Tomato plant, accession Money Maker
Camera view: bottom (45 deg); turntable rotation: 270 degrees
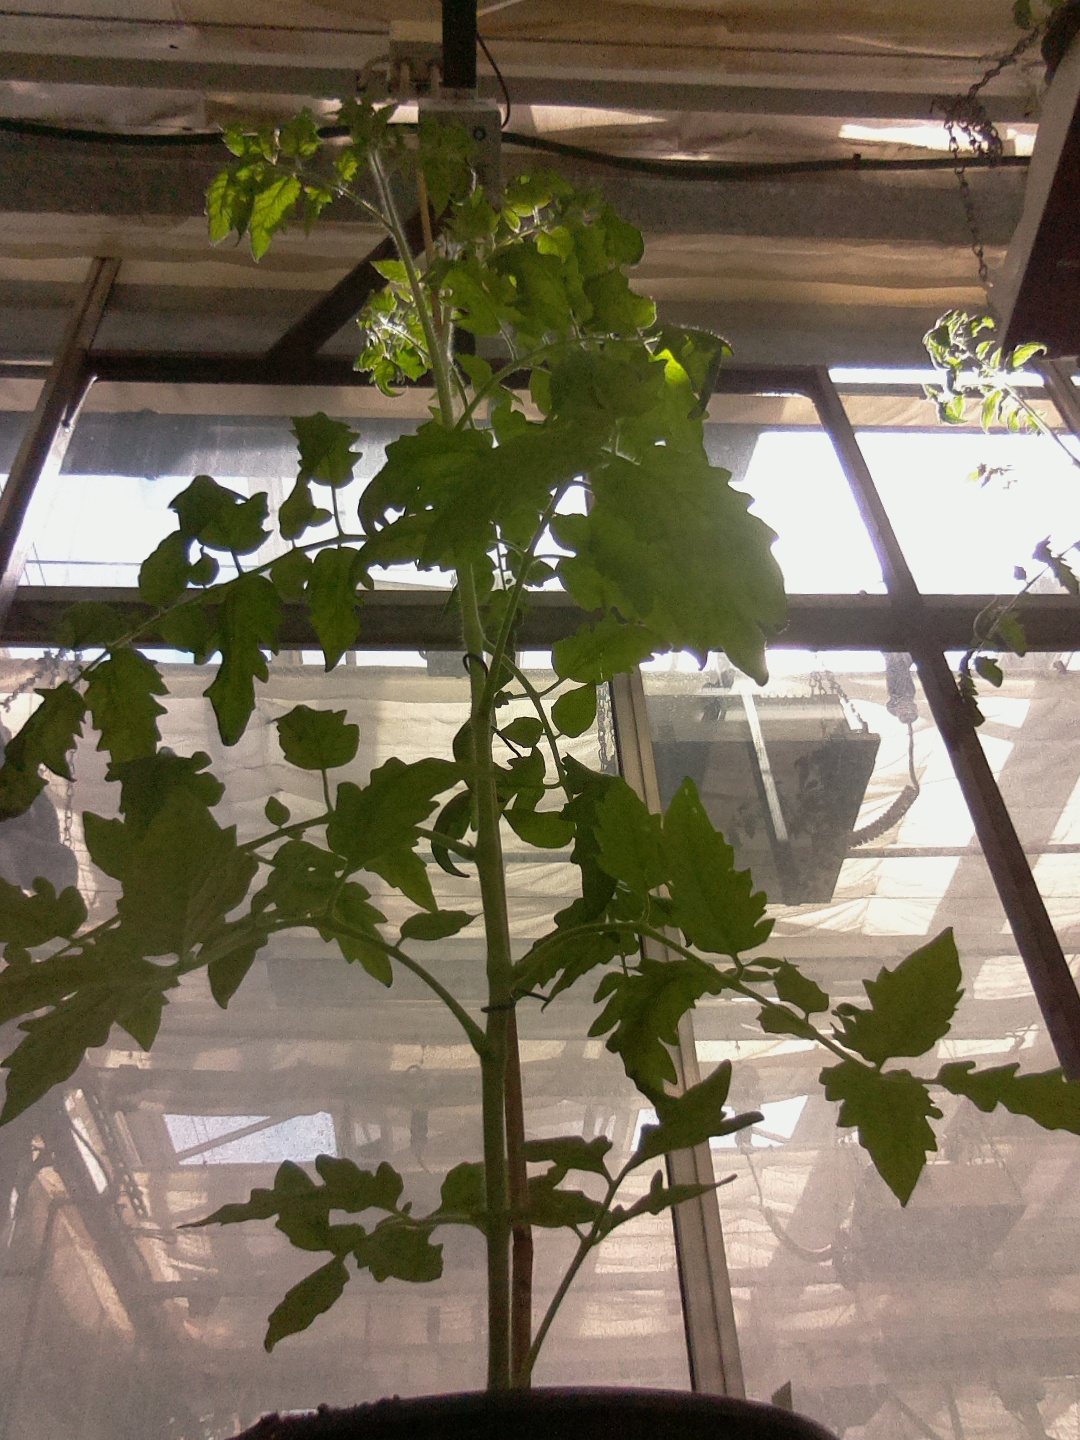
BBCH growth stage 61: 10%-20% of flowers open